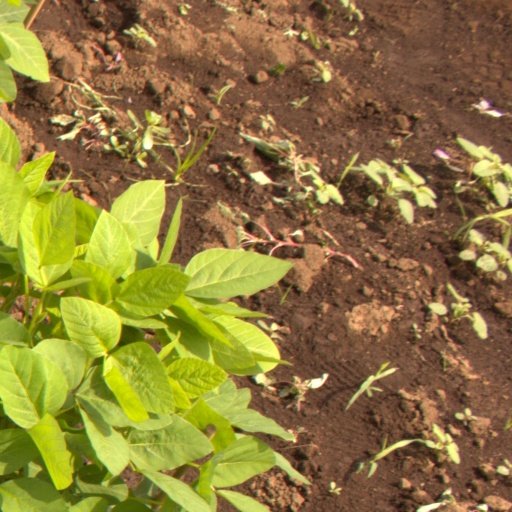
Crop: soybean